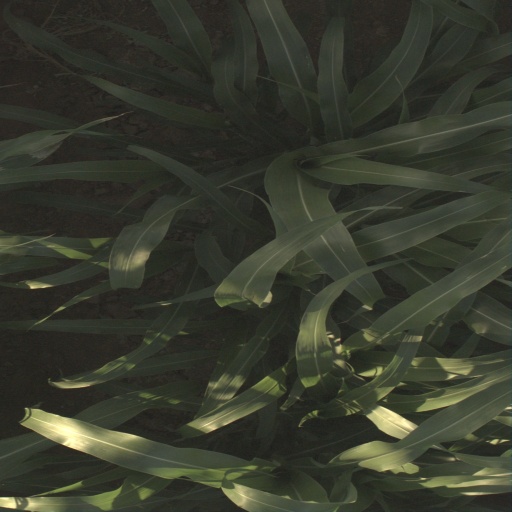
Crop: sorghum